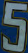
Number: 5